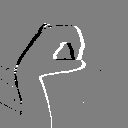
ASL letter: o